Jealousy in art

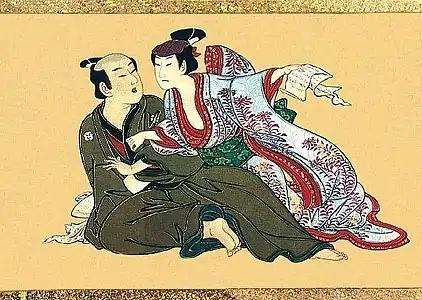
A youth catches his boyfriend with a love letter from another, c. 1750

Jealousy in art deals with the way in which writers, musicians and graphic artists have approached the topic of jealousy in their works.